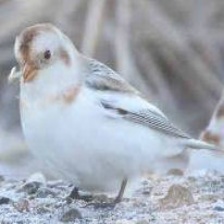
Species: MCKAYS BUNTING
Scientific name: PLECTROPHENAX HYPERBOREUS
ImageNet parent category: indigo_bunting